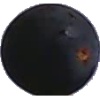
Label: blue_grape